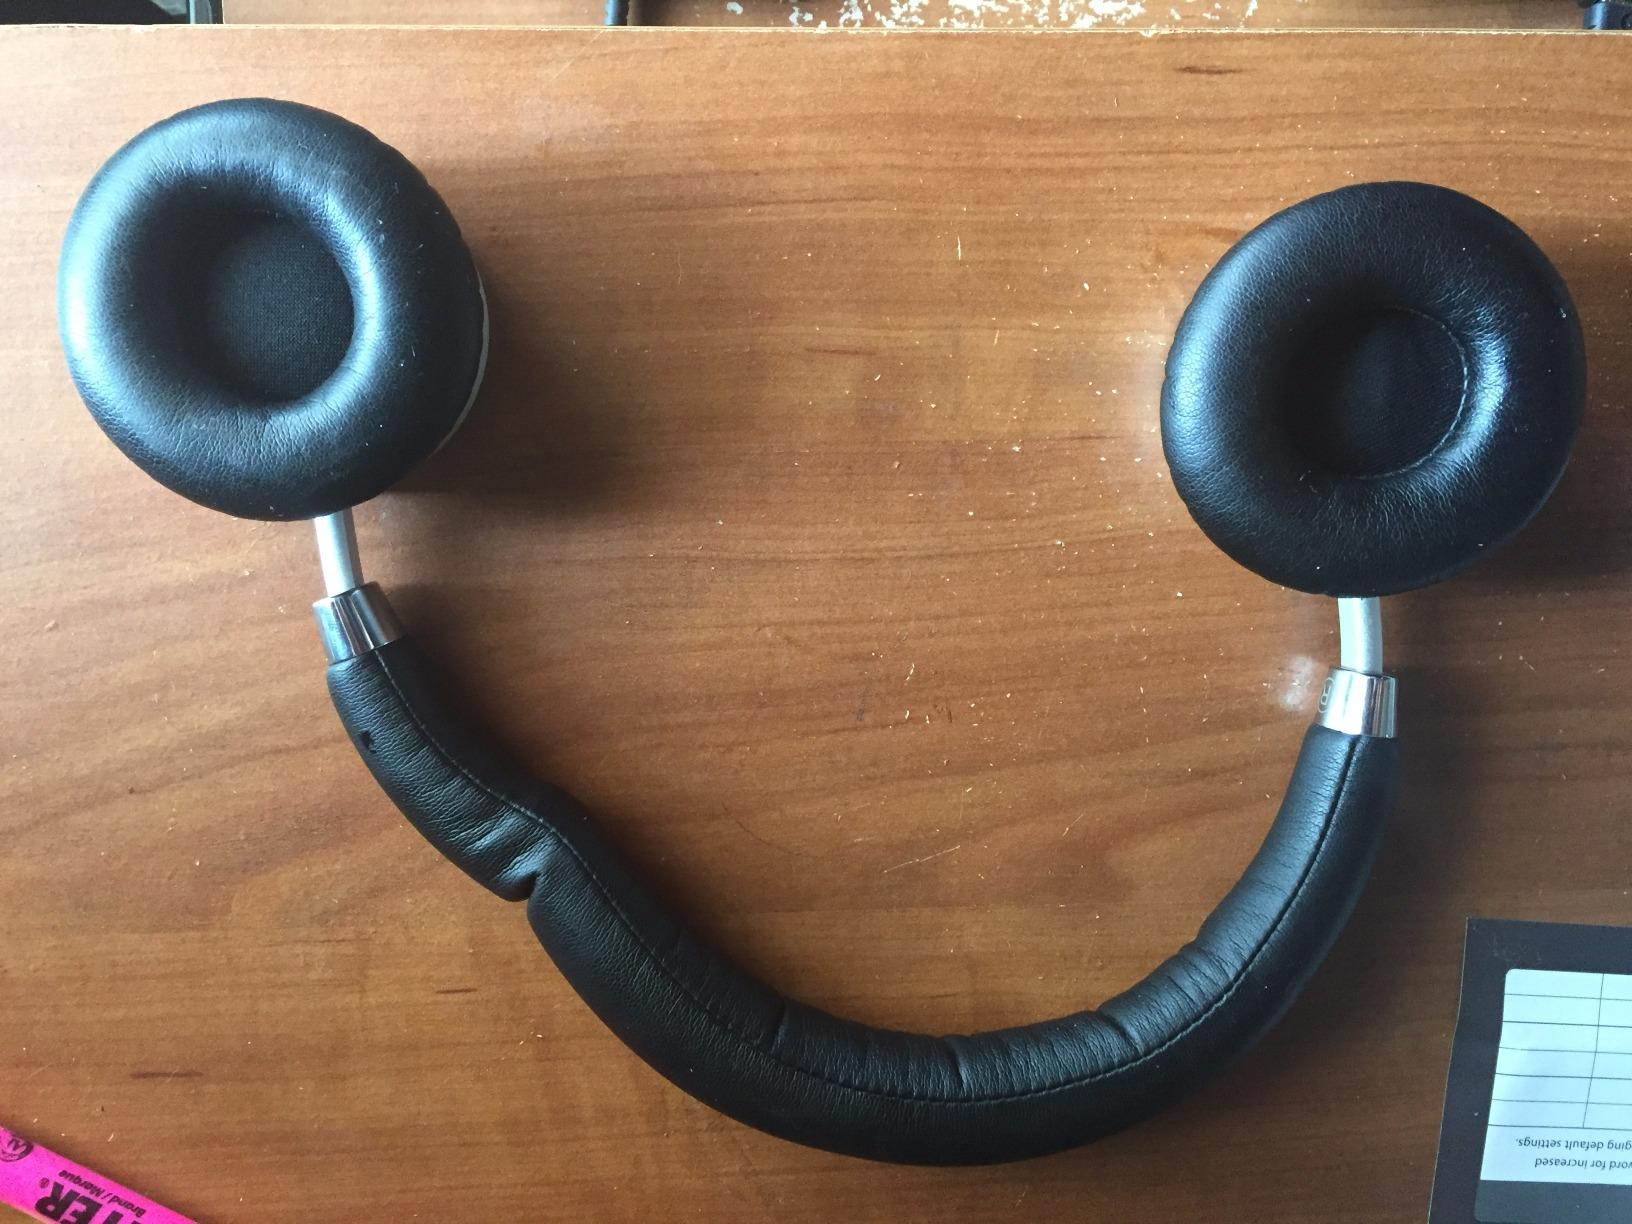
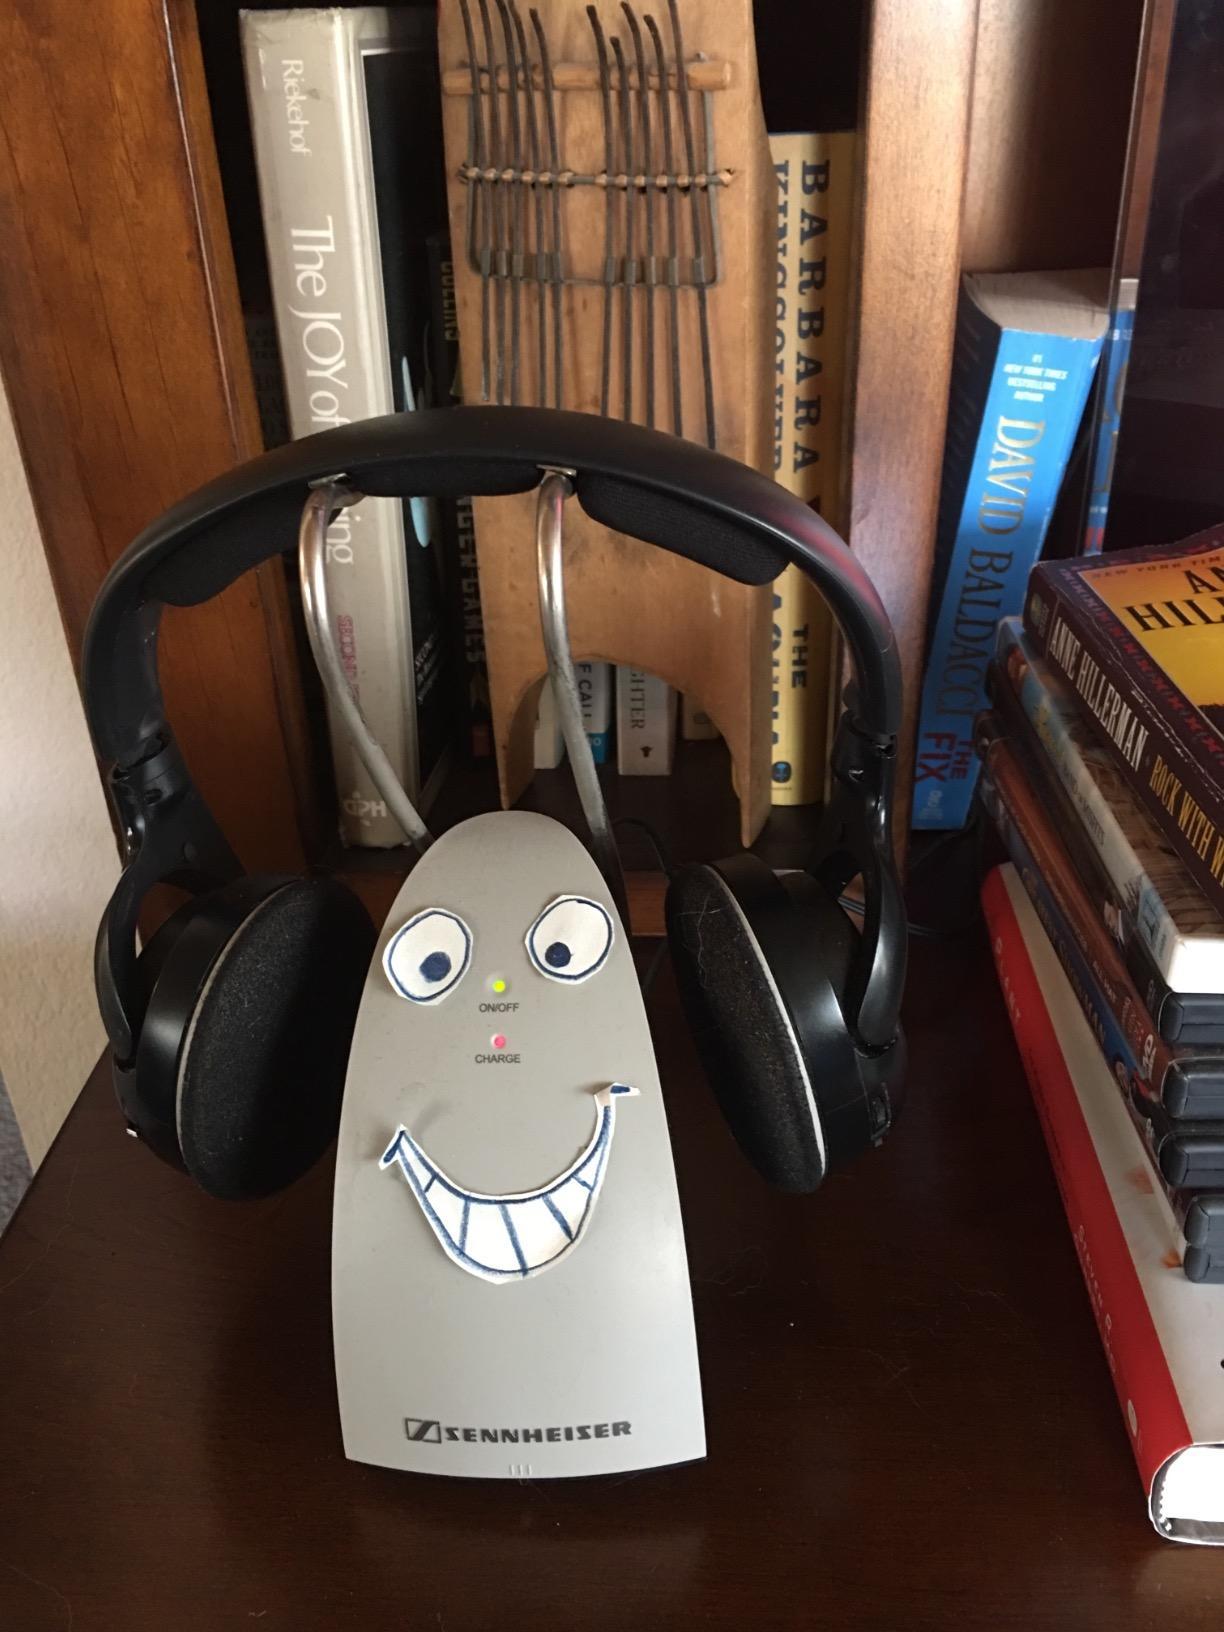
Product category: headphones
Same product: no